Li Suwen

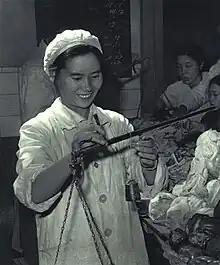
Li Suwen (1966)

Li Suwen (1933 – 4 April 2022) was a Chinese politician who served as the vice chairperson of the Standing Committee of the National People's Congress. She rose in the ranks quickly during the Great Proletarian Revolution, from below the township level to a national leadership position in only seven years.